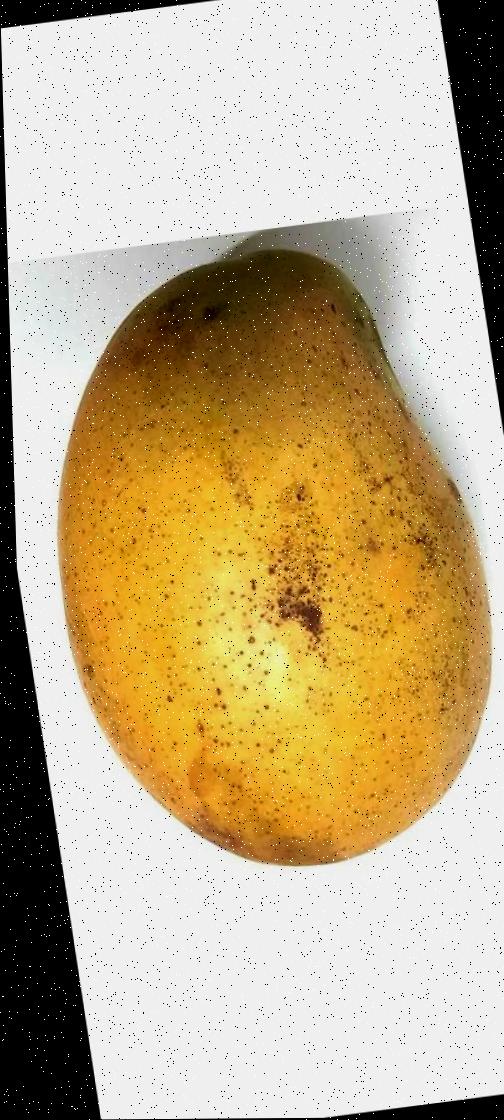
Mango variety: Shada